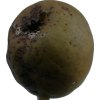
Label: pear